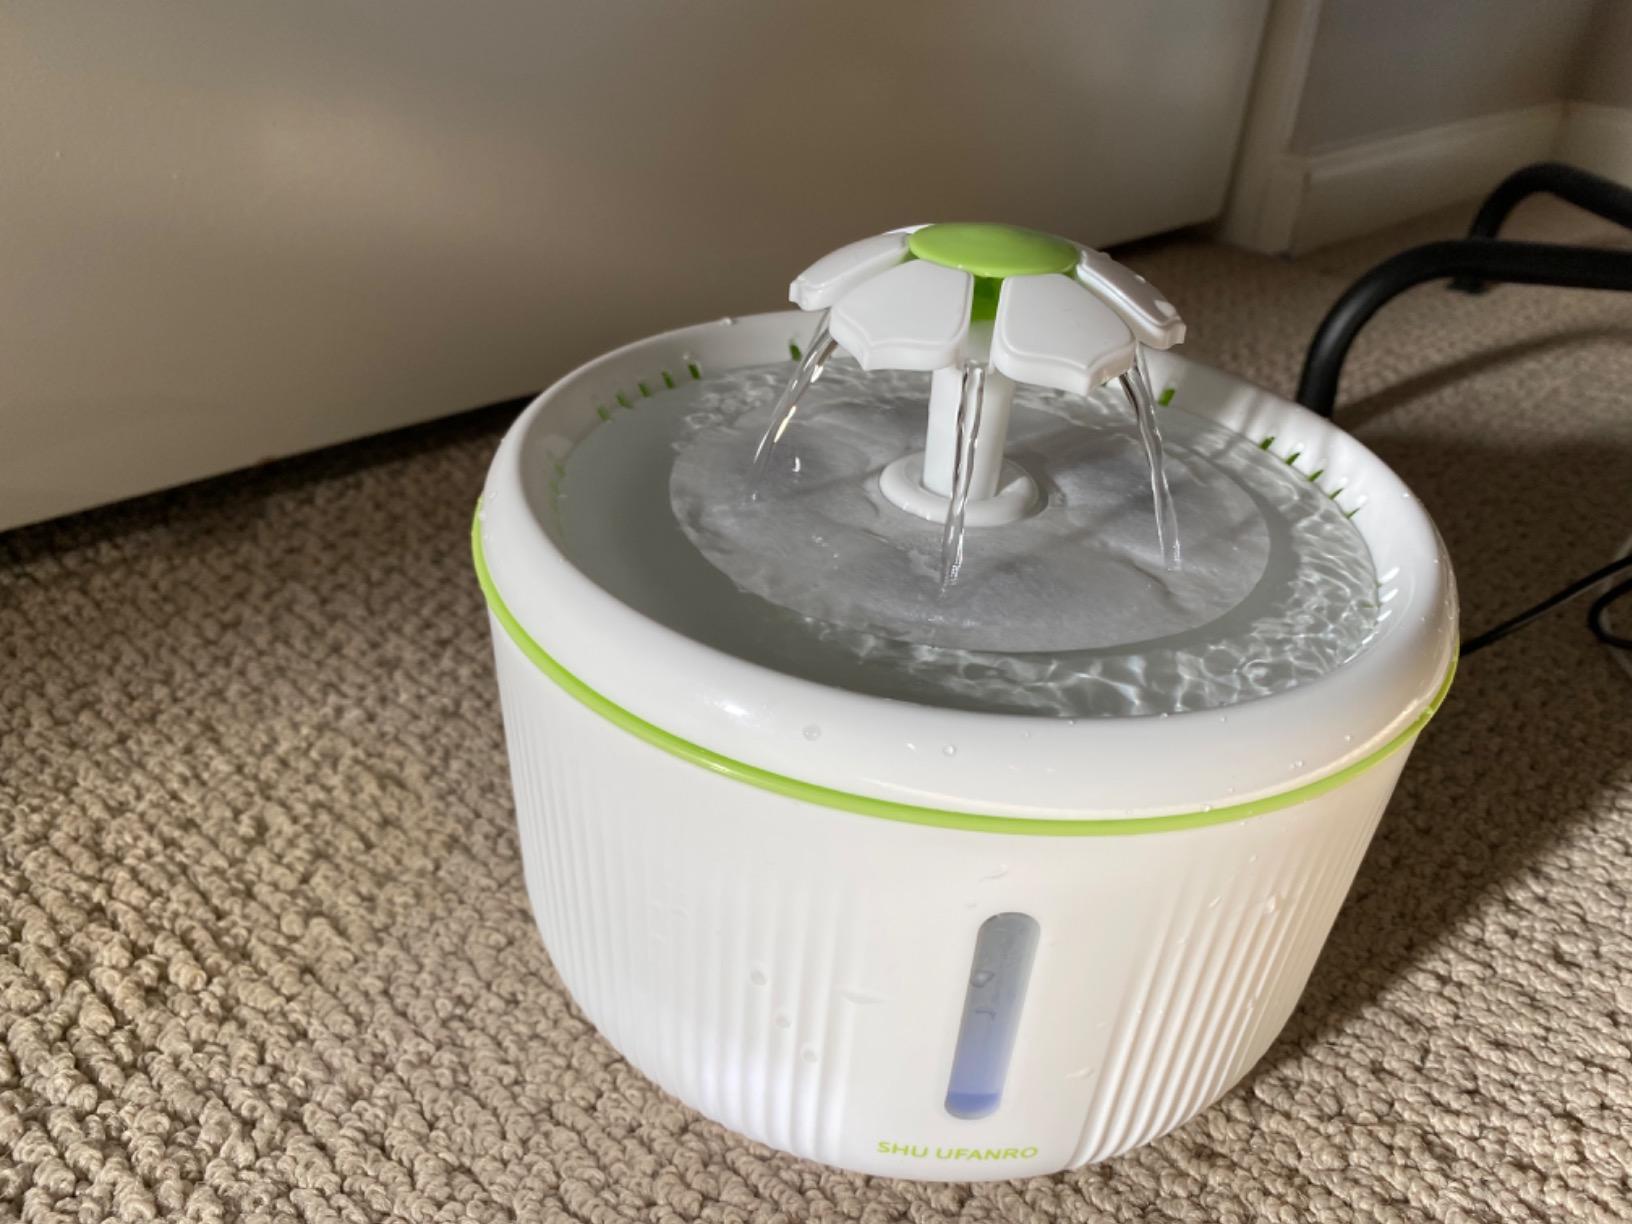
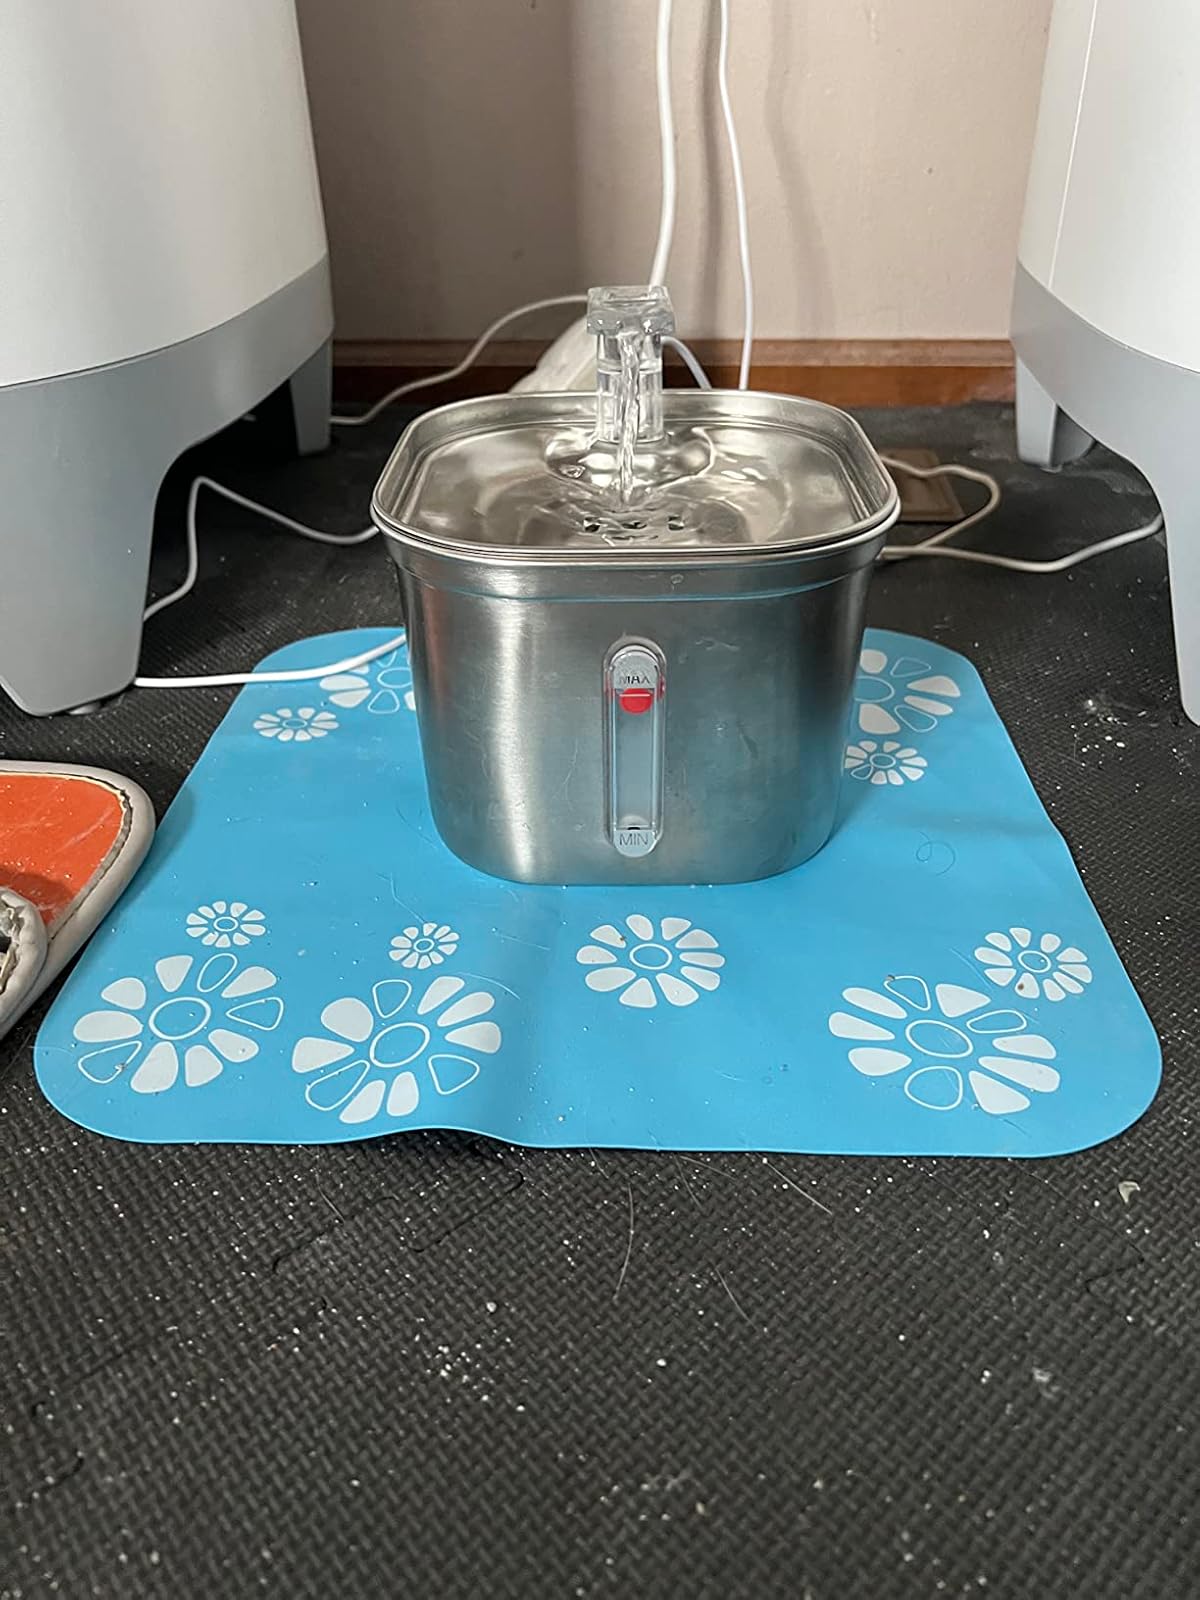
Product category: items_bowl
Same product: no